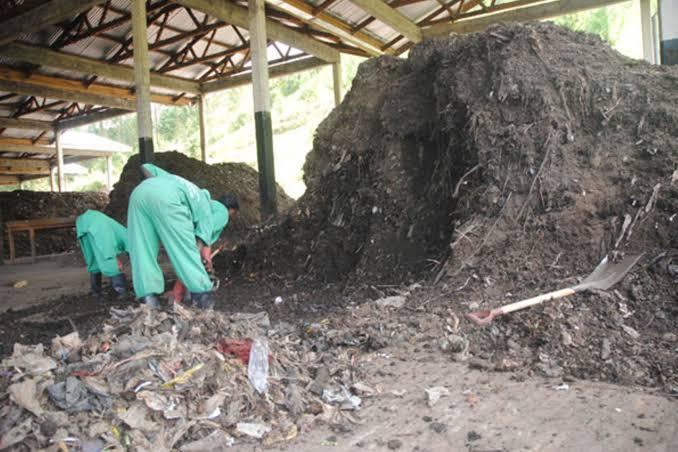
Wataalamu wa pembejeo za kilimo na dawa za mifugo, wakiwa wanaendelea na zoezi la kuchambua mbolea iliyorundikwa mbele yao, mbolea hii hutumika kuongeza rutuba kwenye udongo na kusaidia ukuaji bora wa mimea, hivyo kuleta mavuno mengi na yenye ubora zaidi.